Carnforth MPD

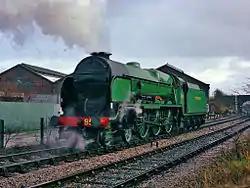
"Lord Nelson" Class No.850 "Lord Nelson" passes the former Midland Railway roundhouse, running light engine from Steamtown to Hellifield, 27 November 1982

Carnforth was not an important or well developed village before the Victorian era railway age, but was geographically strategically located to make it so. While supplies of limestone made it interesting, access into Westmorland, the Lake District and the coast of Cumberland beyond made it an ideal transport hub point.